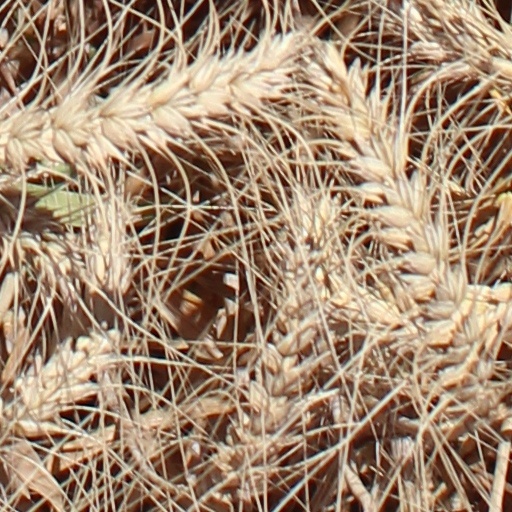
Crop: wheat